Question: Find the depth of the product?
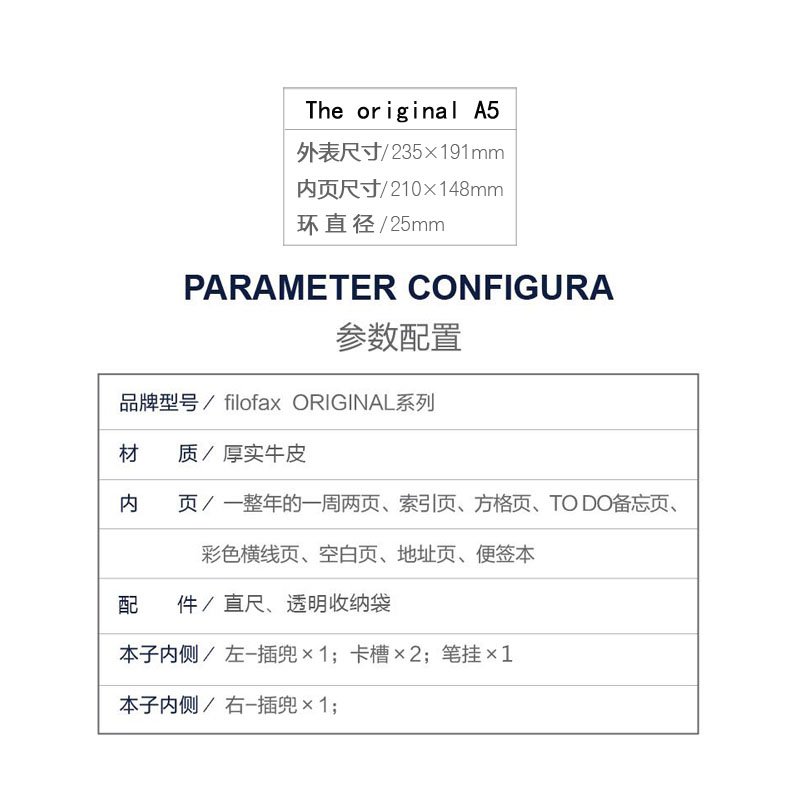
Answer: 148.0 millimetre